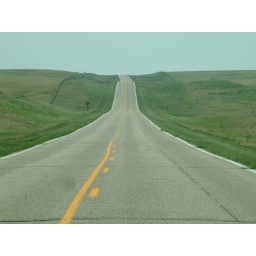
the grasses on the left and right of the highway fence have been grazed by cattle, while the grasses between the fences and roadways have not.